Acheron Lake

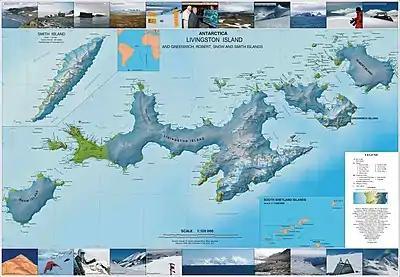
Map of Livingston, Greenwich, Robert, Snow and Smith Islands

Acheron Lake is centred south of Point Smellie, west-northwest of Wasp Hill and northeast of Devils Point and north-northeast of Point Smellie. Detailed Spanish mapping in 1992, and Bulgarian mapping in 2009 and 2017.